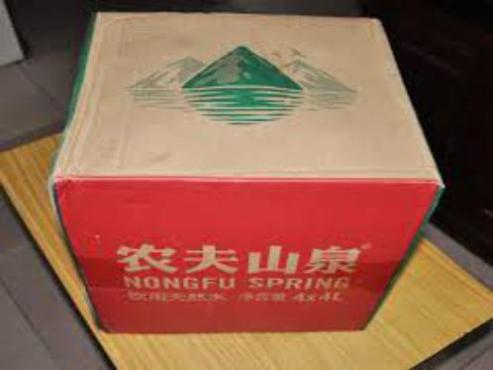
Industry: Necessities